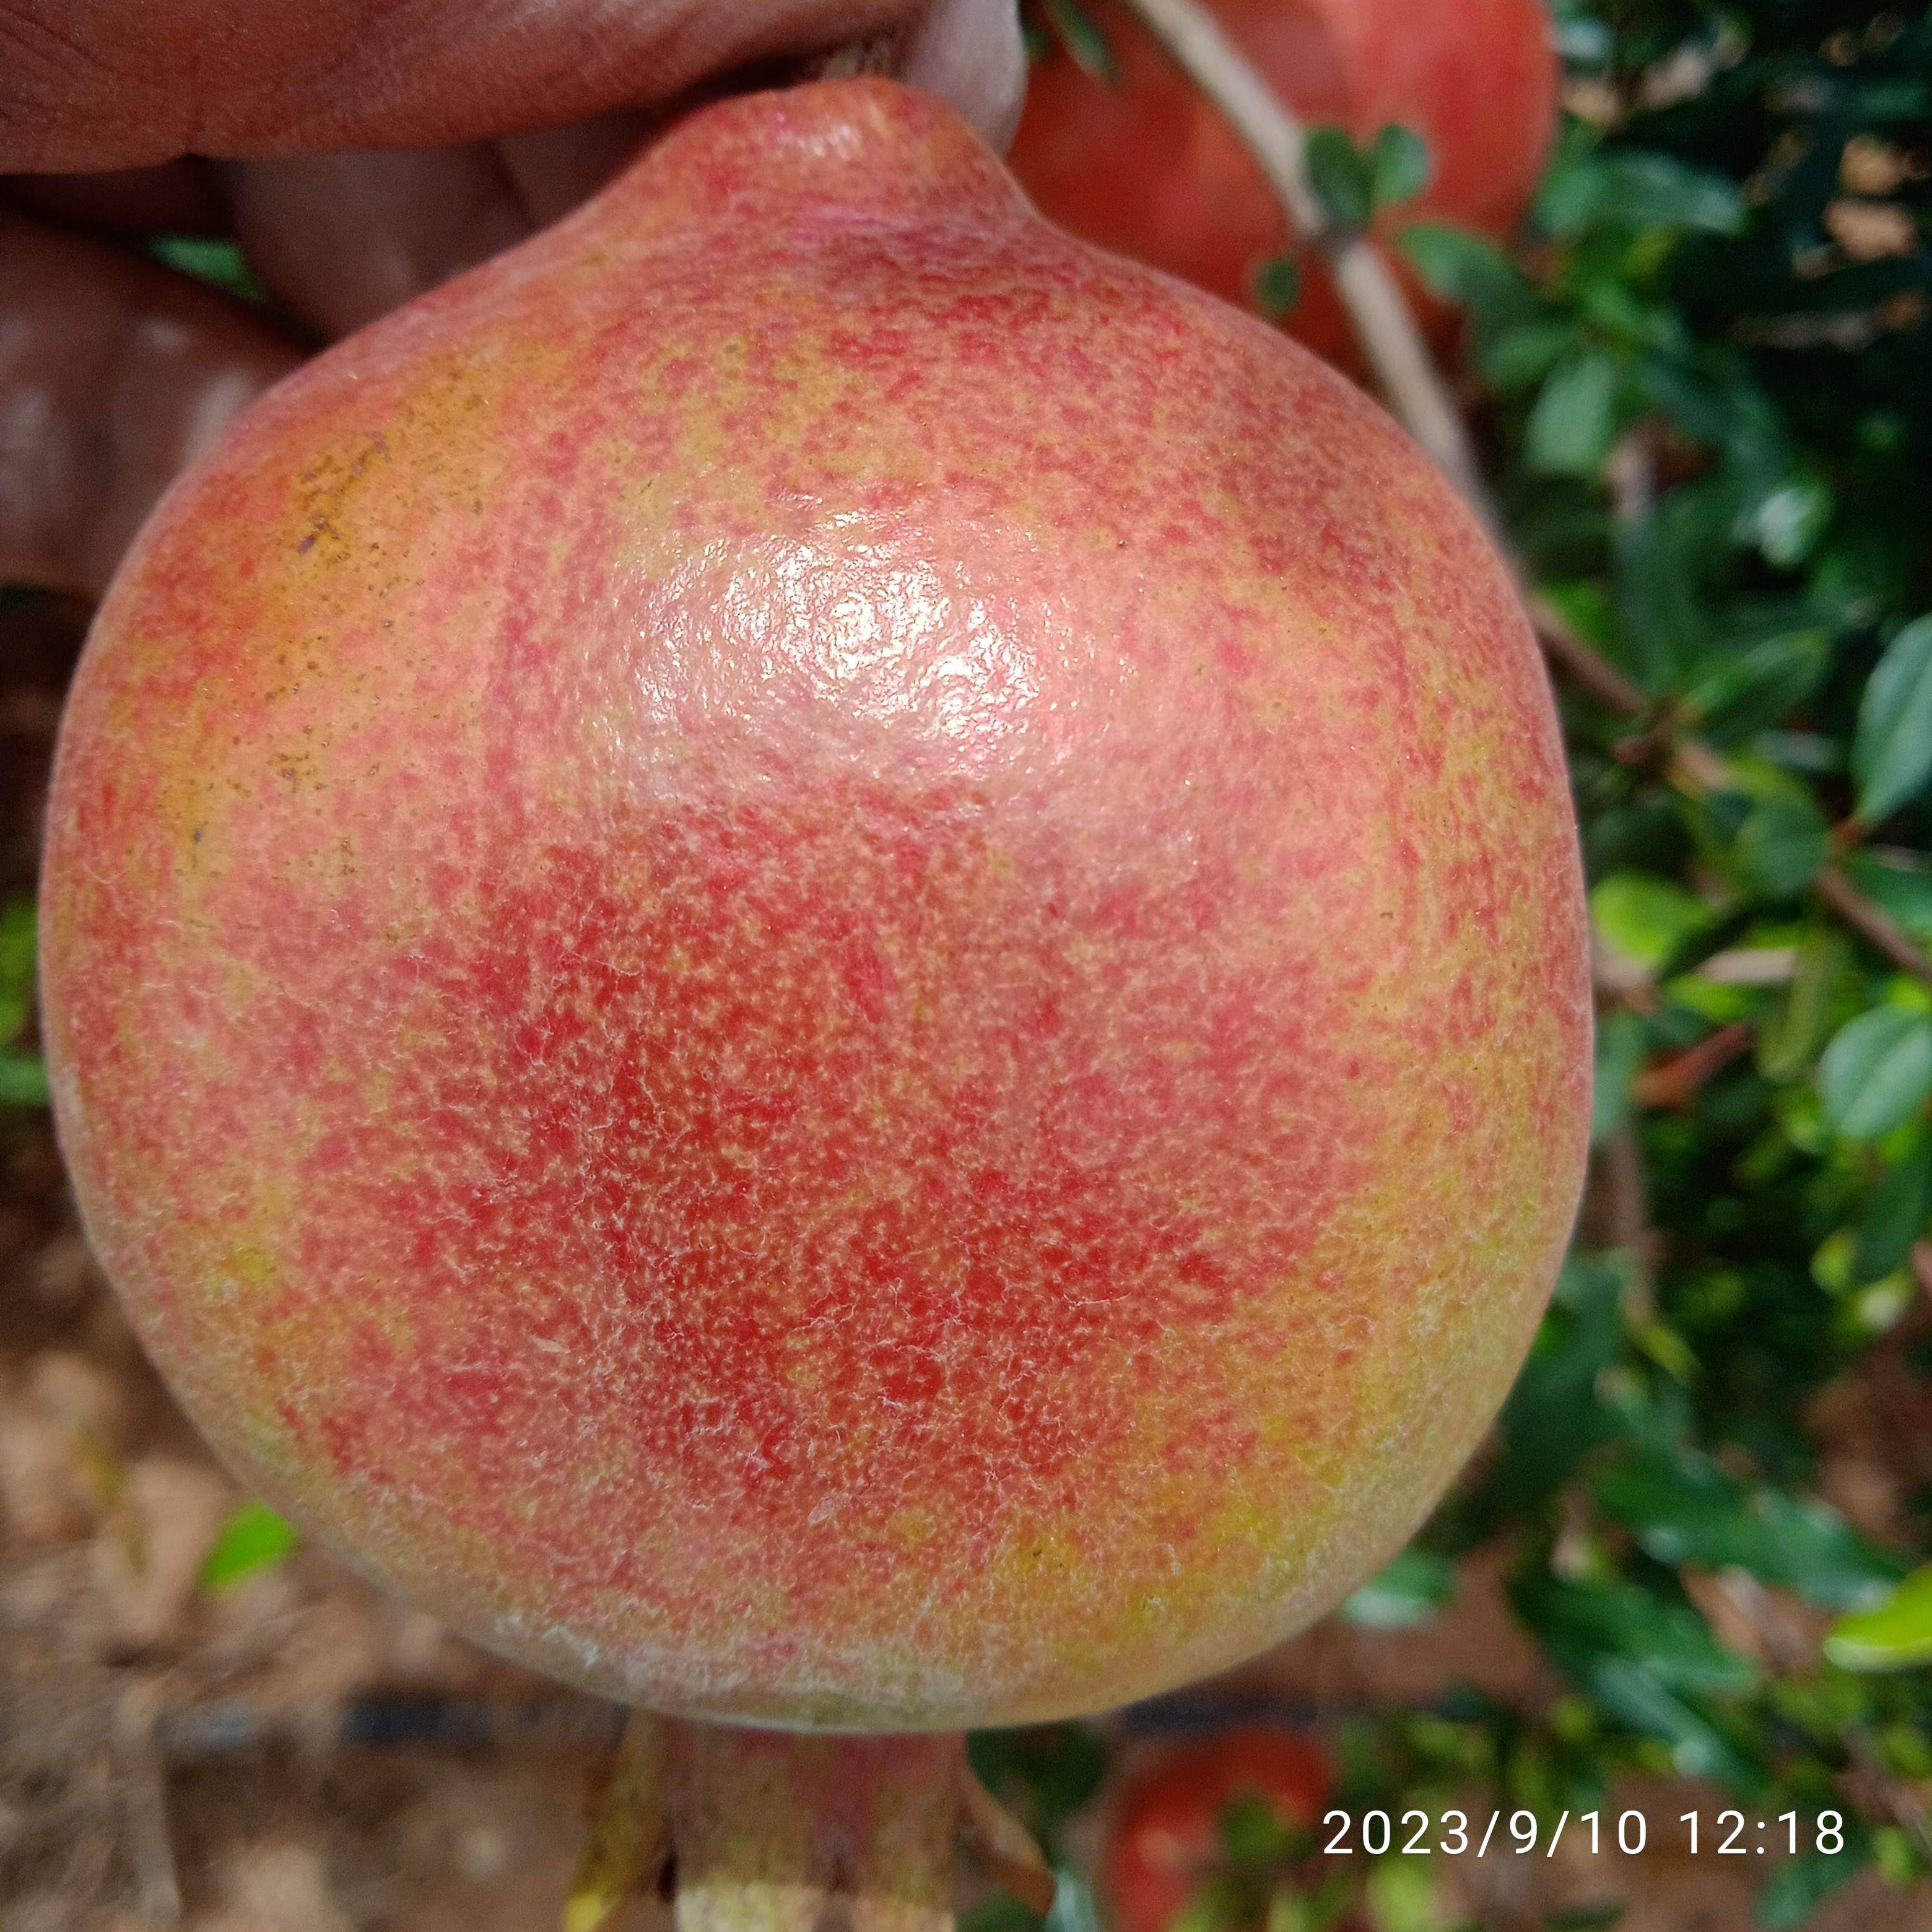
Label: Healthy